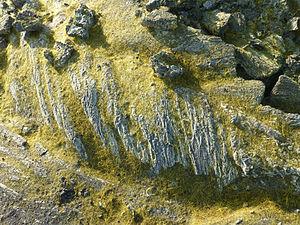
Ethiopie, Région Afar, Danakil
Les cheveux de Pélé, en tahitien Lauoho o Pele ou rouru o pere, sont une roche volcanique issue d'une gouttelette de lave très fluide, généralement basaltique, qui s'étire en longs et fins filaments sous l'action du vent. Ce type d'obsidienne tire son nom de Pélé, la déesse hawaïenne du feu et des volcans, – une dénomination utilisée dès le XIXᵉ siècle par des observateurs tels que W. T. Brigham, F. W. Krukenberg ou H. N. Moseley et confirmée par J. D. Dana dans son ouvrage de référence sur l'archipel hawaïen publié en 1890.